Shooting Stars (South Korean TV series)

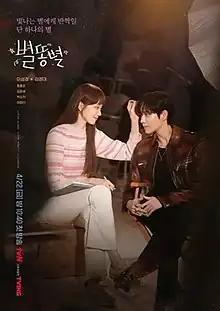
Promotional poster

Shooting Stars is a 2022 South Korean television series starring Lee Sung-kyung, Kim Young-dae, Yoon Jong-hoon, Kim Yoon-hye, Lee Jung-shin, and Park So-jin. It premiered on tvN on April 22, 2022, and aired every Friday and Saturday at 22:40 (KST) with 16 episodes. It is also available for streaming on iQIYI in selected regions.